Martian Metals

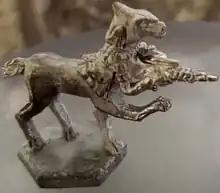
A 15 mm miniature of a K'kree warrior displaying the unusual hexagonal base favoured by Martian Miniatures

Martial Metals was a company that produced miniature figures in the 1970s and 1980s for science-fiction tabletop games.